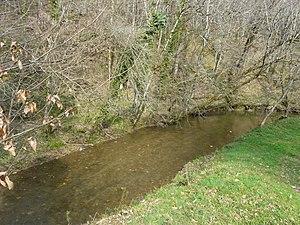
Le Taravellou en aval du pont au nord du lieu-dit Bord, en limite des communes de Châtres (à gauche) et Saint-Rabier (à droite), Dordogne, France.
Le Taravellou est un ruisseau français, affluent de rive droite du Cern et sous-affluent de la Vézère, qui coule dans l'est du département de la Dordogne.
Saint-Rabier est une commune française située dans le département de la Dordogne, en région Nouvelle-Aquitaine.